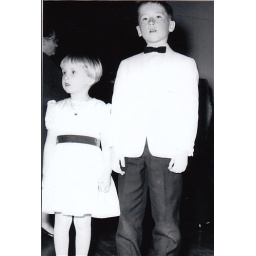
Denny was ring bearer and I was the flower girl... I remember LOVING the feel of the red velvet ribbon around my waist.